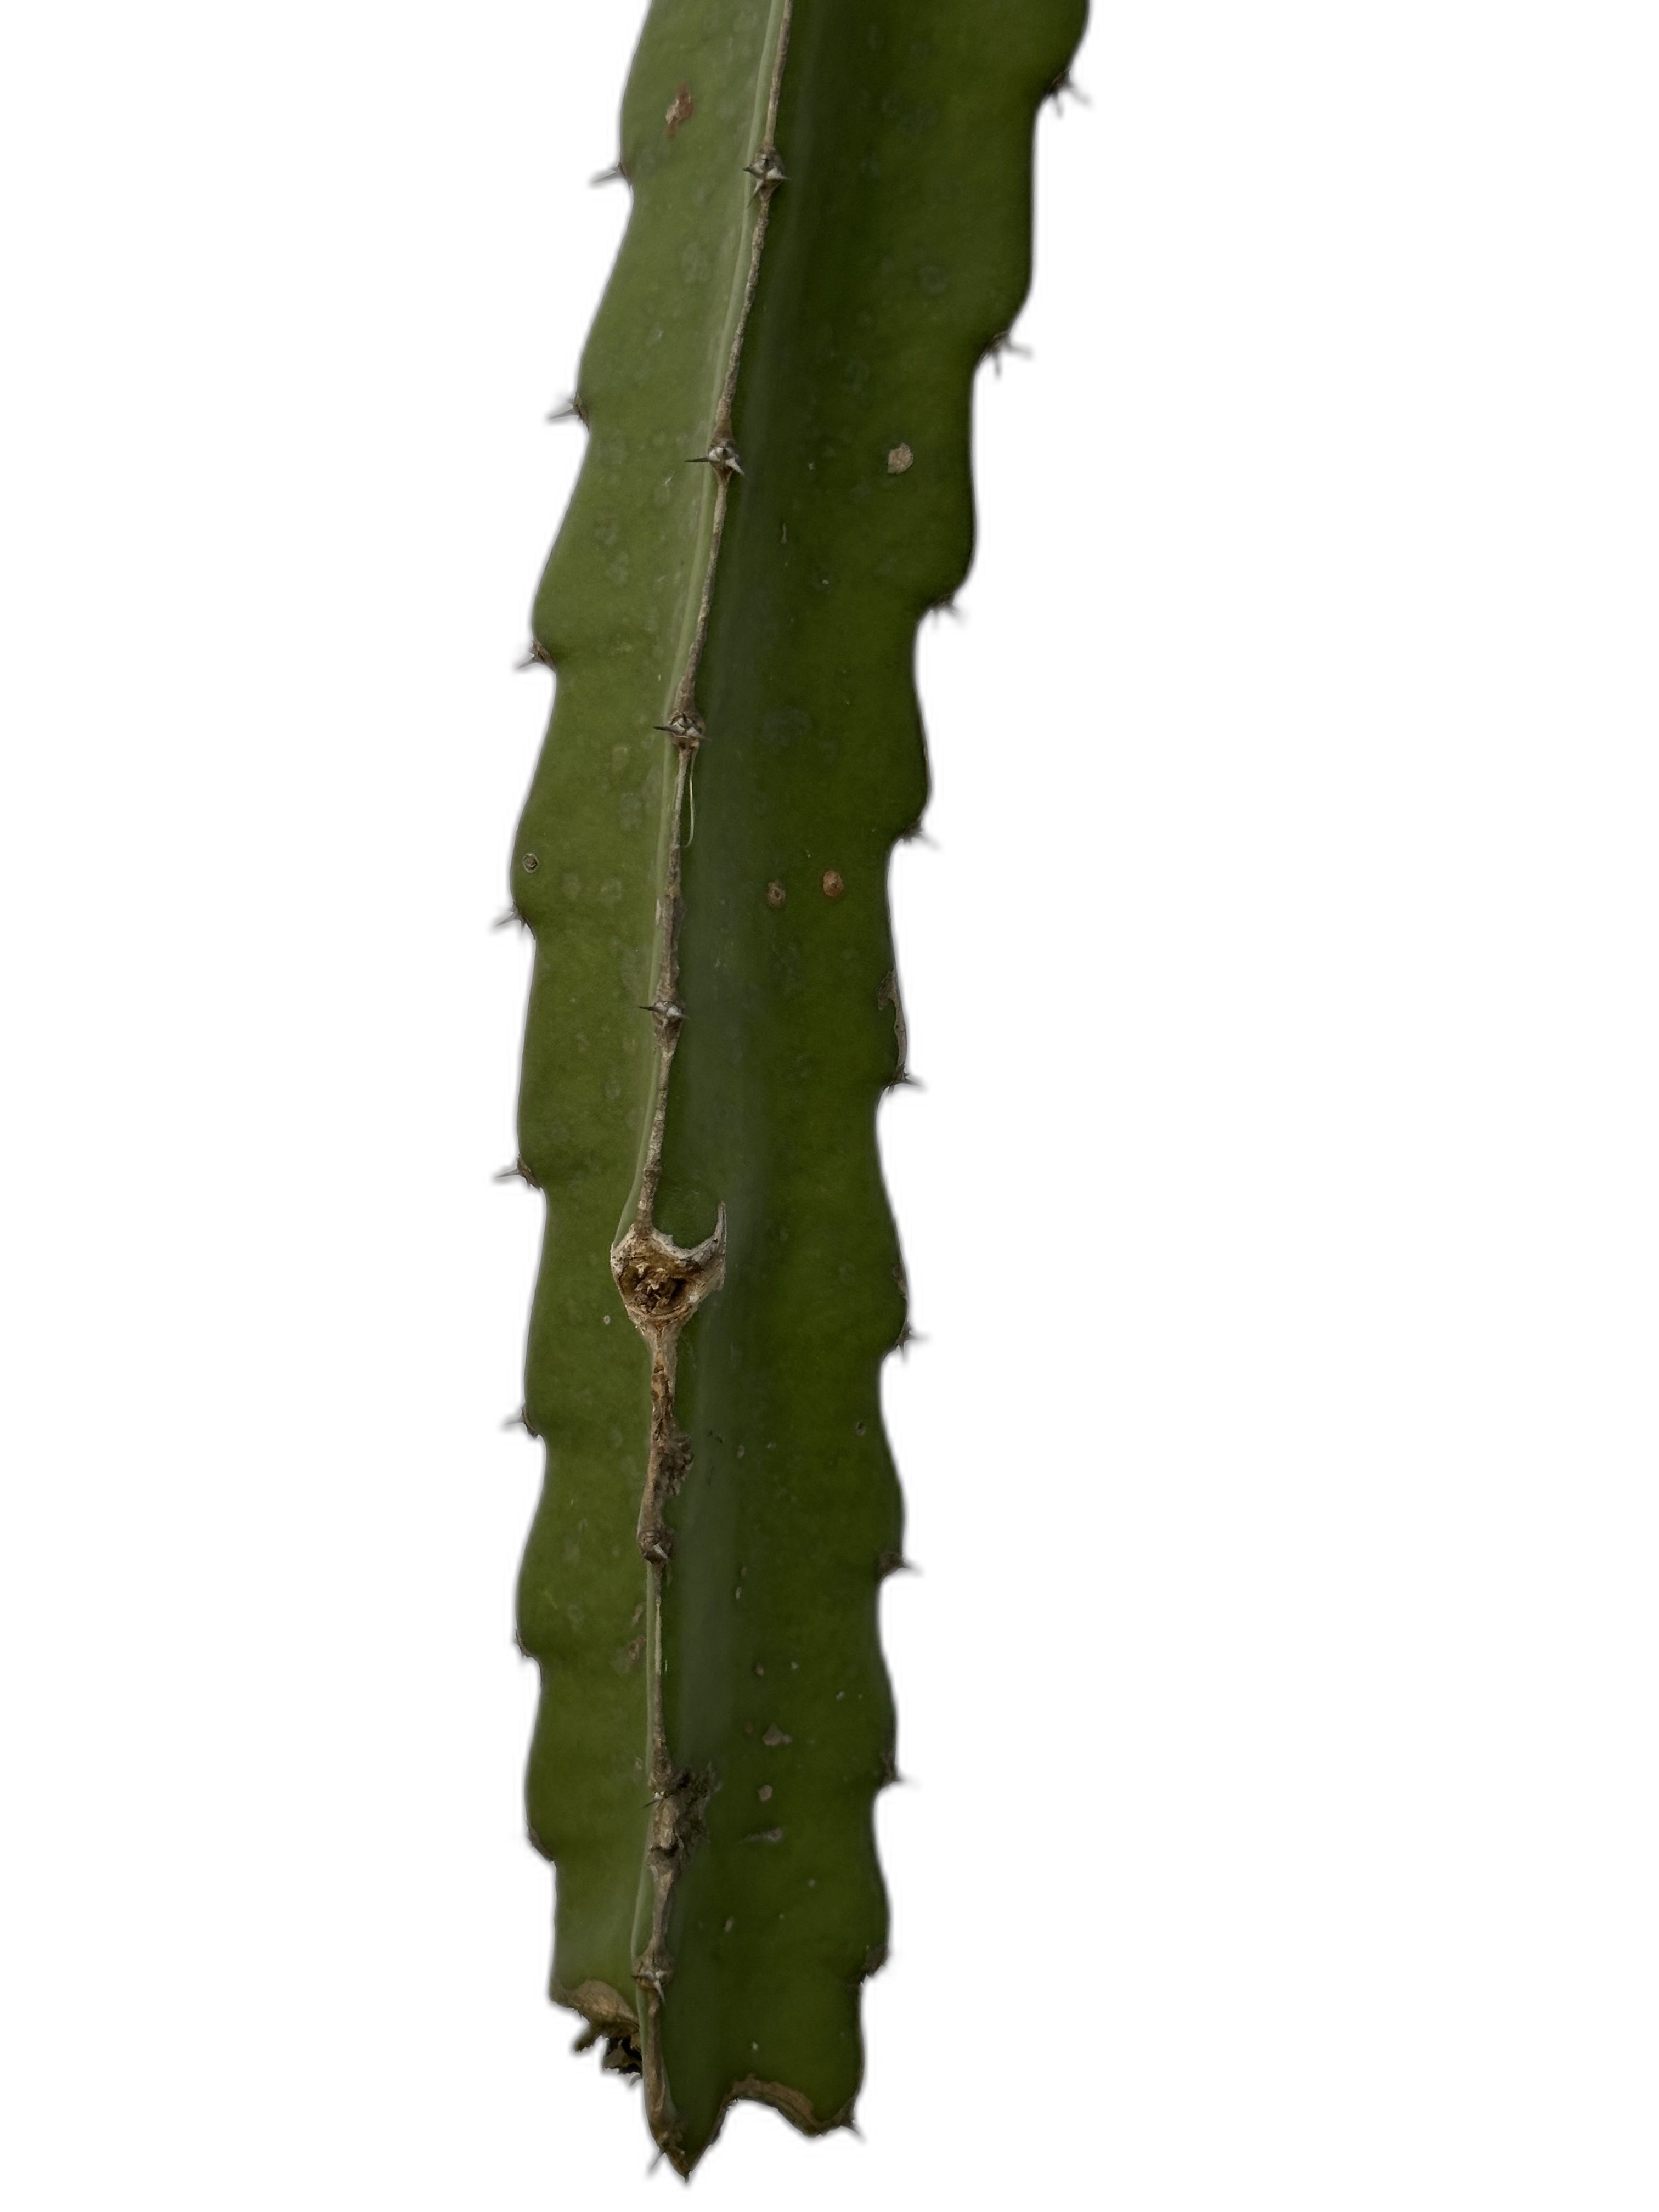
Label: Good leaf